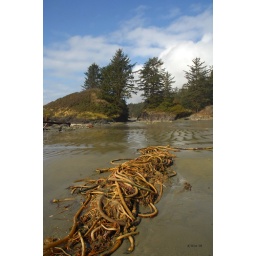
the sky ,trees clouds beach and rocks are in my opinion the good ... tofino b.c.